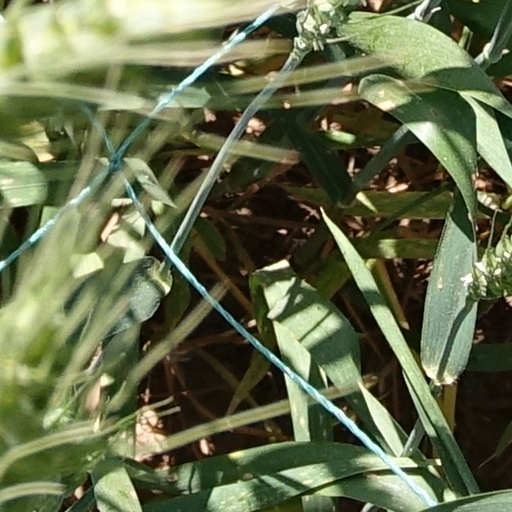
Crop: wheat